North Star Mall

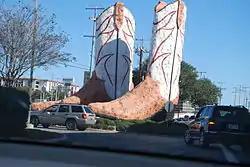
North Star Mall entrance, with iconic cowboy boots sculpture

North Star Mall is a shopping mall in San Antonio, Texas, consisting of anchor tenants Dillard's, JCPenney, Macy's, Saks Fifth Avenue, and Round1. It also has over 200 specialty stores, some exclusive to the San Antonio market, including Armani Exchange, Build-A-Bear Workshop, MAC Cosmetics, and Oakley. The mall, which opened in 1960, is located at the intersection of Loop 410 and San Pedro Avenue in the city's Uptown District. It is a well-known city landmark for its Texas-sized cowboy boots, created by Texas artist Bob "Daddy-O" Wade, that are located along its Loop 410 frontage.